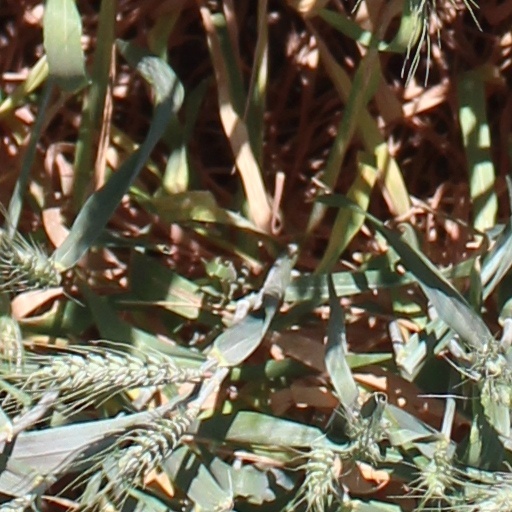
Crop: wheat